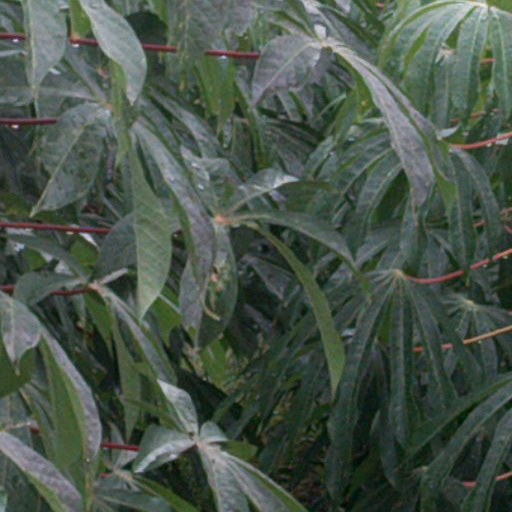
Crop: cassava